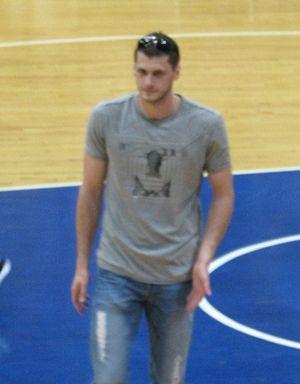
Marin Rozić, né le 14 février 1983 à Mostar, dans la République socialiste de Bosnie-Herzégovine, est un joueur croate de basket-ball, évoluant au poste d'ailier.